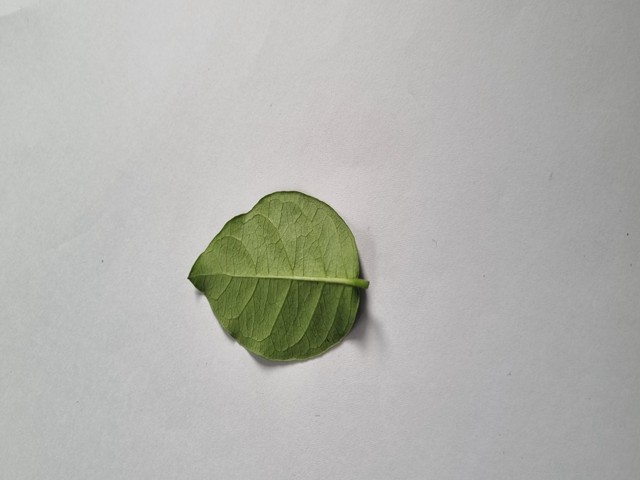
Plant: anantamul